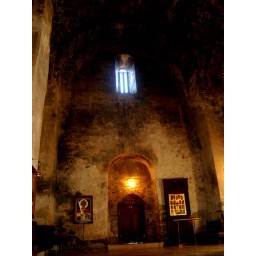
inside the 4 th century church in dmanisi.the floor is renovated but the walls and roof arent.